Trams in Avranches

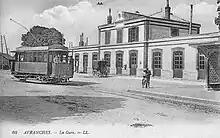
The tramway at the Avranches-État station

During 1909, part of the services were extended from Avranches-État station to the "Gare du Tram de Granville" (also known as "Gare de Chemins de fer de la Manche"). They just stopped at the Gare de l'Etat to pick-up passengers. By October 1909, the line was extended from Octroi du Centre to the Avranches–Saint-James tramway terminus.